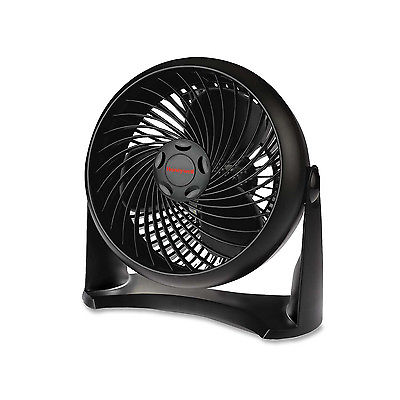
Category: fan